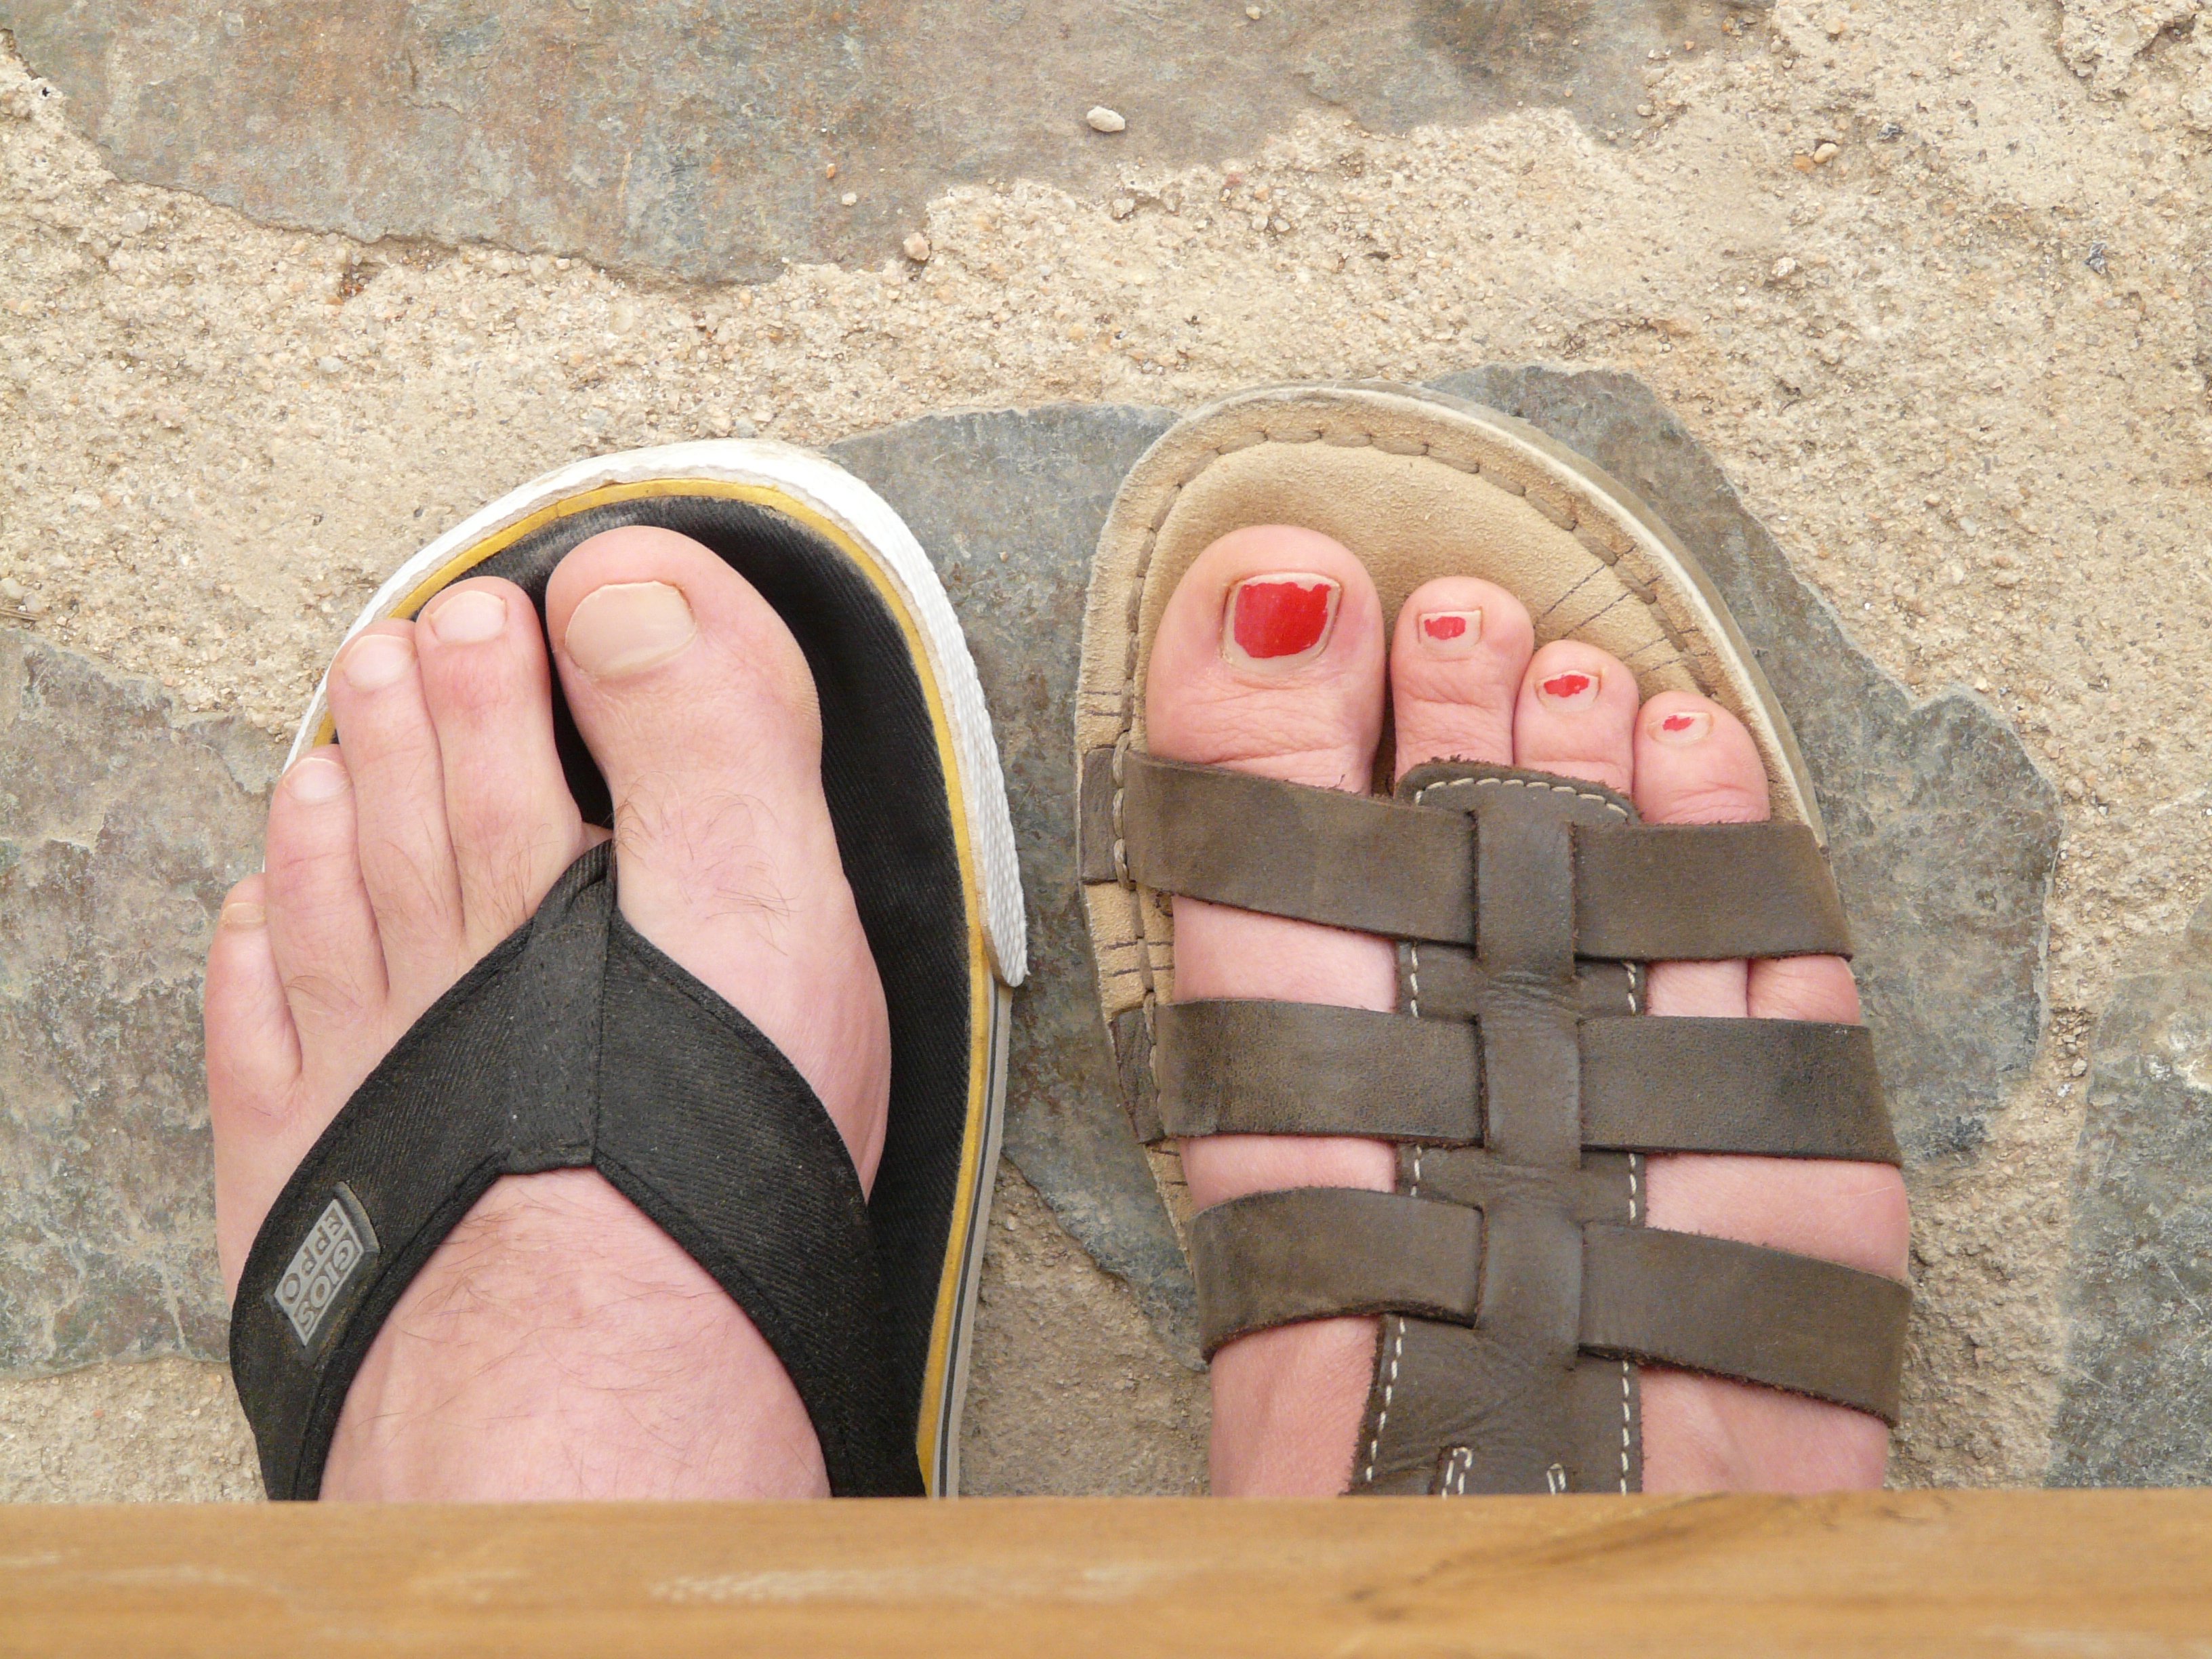
hand, shoe, feet, leg, love, spring, foot, couple, sandal, human body, shoes, footwear, pair, toe, ten, lacquered, flip flops, toenail, high heeled footwear, outdoor shoe